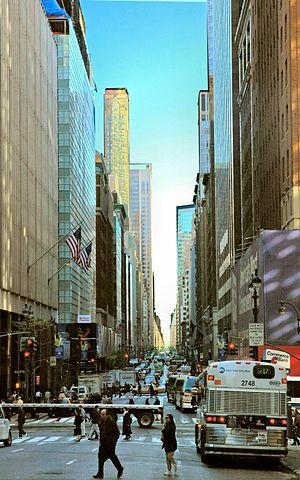
Madison Avenue est une avenue de l'arrondissement de Manhattan, dans la ville de New York.